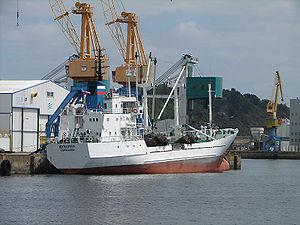
Navire frigorifique à quai à Brest.
Un navire frigorifique est un navire de charge transportant des produits périssables et exigeant une certaine réfrigération durant leur transport, comme les fruits ou la viande. Ils incluent de nombreux systèmes de réfrigération et sont souvent rapides.